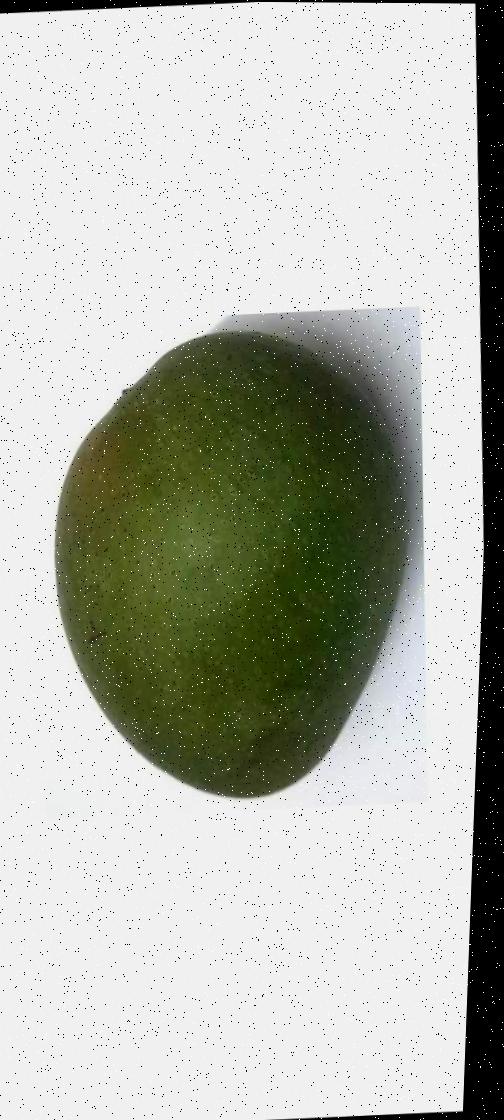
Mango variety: Ashshina Zhinuk